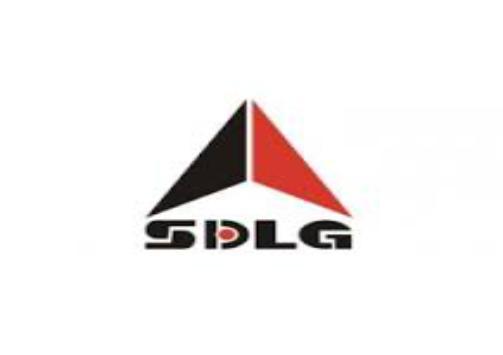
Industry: Transportation